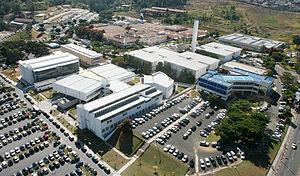
L'université pontificale de Campinas est une université catholique privée, sans but lucratif, située à Campinas dans l'État de São Paulo. Elle est sous la direction de l'archidiocèse de Campinas.